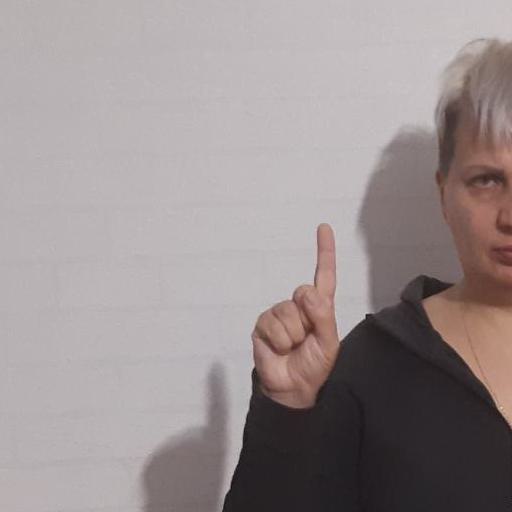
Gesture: one